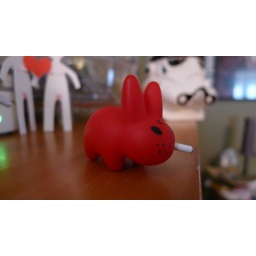
Lil Red w/stormtrooper mug & naked paper dolls in background